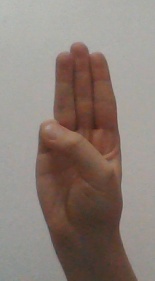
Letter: thaa